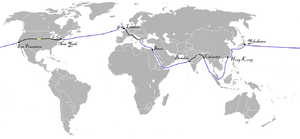
80 Jours est un jeu d'aventure pour PC sorti en 2005, développé par Frogwares. Il est inspiré du roman de Jules Verne, Le Tour du monde en quatre-vingts jours.